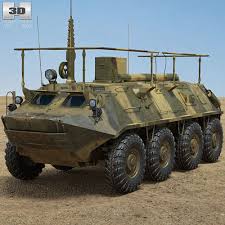
Label: BTR